Øya stadion

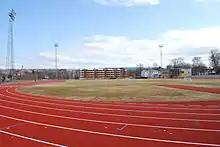
Øya stadion.

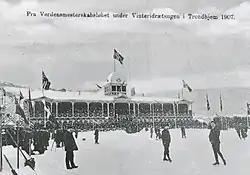
Øya stadion (1907).

Øya stadion, also known as Trondheim stadion, is an athletics facility in Nidarø, Trondheim, Norway. The field was established as "Øen stadion" in 1900 as a combined athletics field and skating rink.